2018 Yerevan City Council election

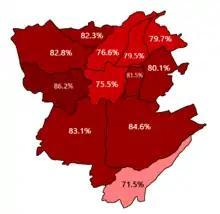
Percentage of the vote of the My Step Alliance by districts of Yerevan.

Well-known comedian and actor Hayk Marutyan, who heads the electoral list of the My Step Alliance, became the next mayor of Yerevan as the My Step Alliance garnered more than 50 percent of mandates, and according to law, the person who heads the electoral list of the winning political force is considered mayor-elect. Hayk Marutyan assumed office on 10 October 2018. He is elected for a term of 4 years.